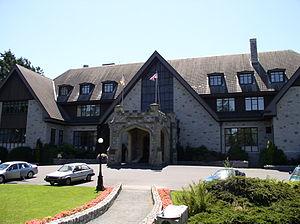
Cette liste non exhaustive répertorie les principaux châteaux au Canada.
Voici la liste des lieux historiques nationaux du Canada situé en Colombie-Britannique. En mars 2011, on compte 93 lieux historiques nationaux en Colombie-Britannique, dont 13 sont administrés par Parcs Canada. De ce nombre, il faut rajouté aussi un site qui a perdu sa désignation.